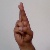
The image shows a hand gesture representing the letter 'R' in Indian Sign Language.